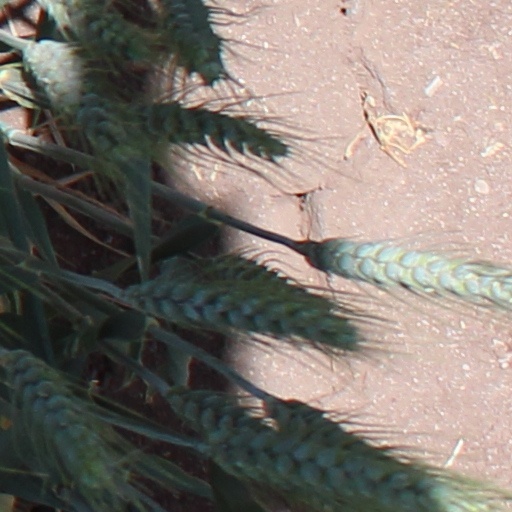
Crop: wheat